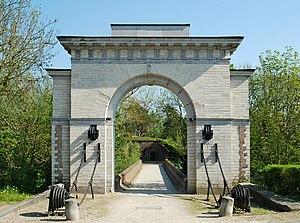
Belgique - Termonde - Porte de Bruxelles (néo-classique 1822)
Termonde est une ville néerlandophone de Belgique, chef-lieu d'arrondissement situé dans la province de Flandre-Orientale en Région flamande, dans le Denderstreek.
La Porte de Bruxelles est un édifice de style néo-classique situé à Termonde, dans la province de Flandre-Orientale en Belgique.